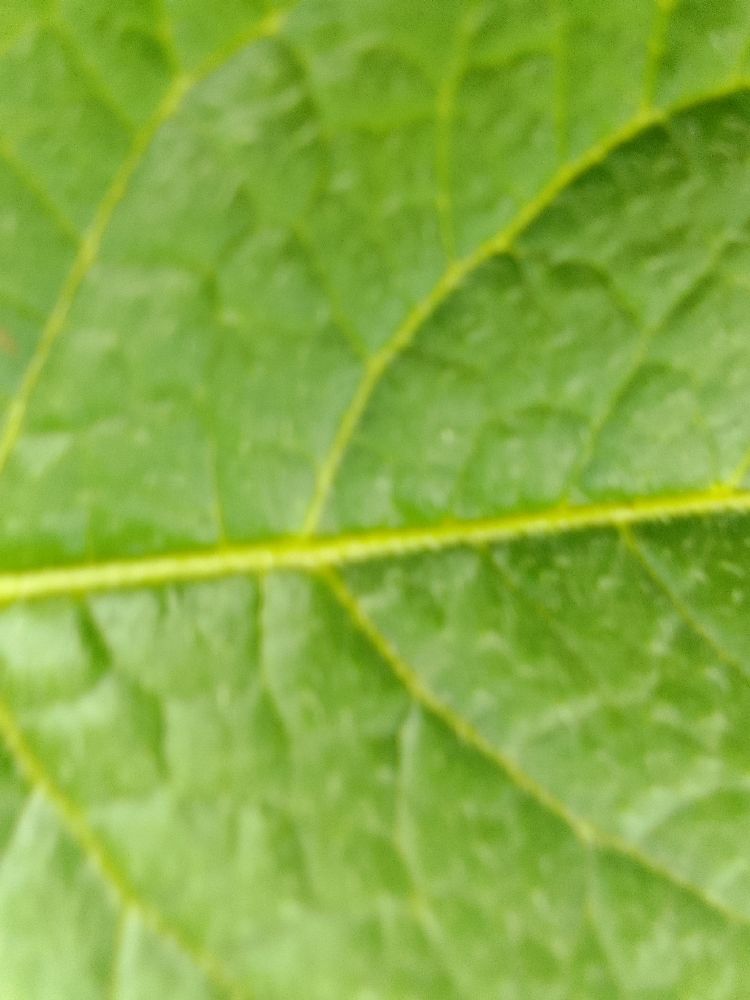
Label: Healthy